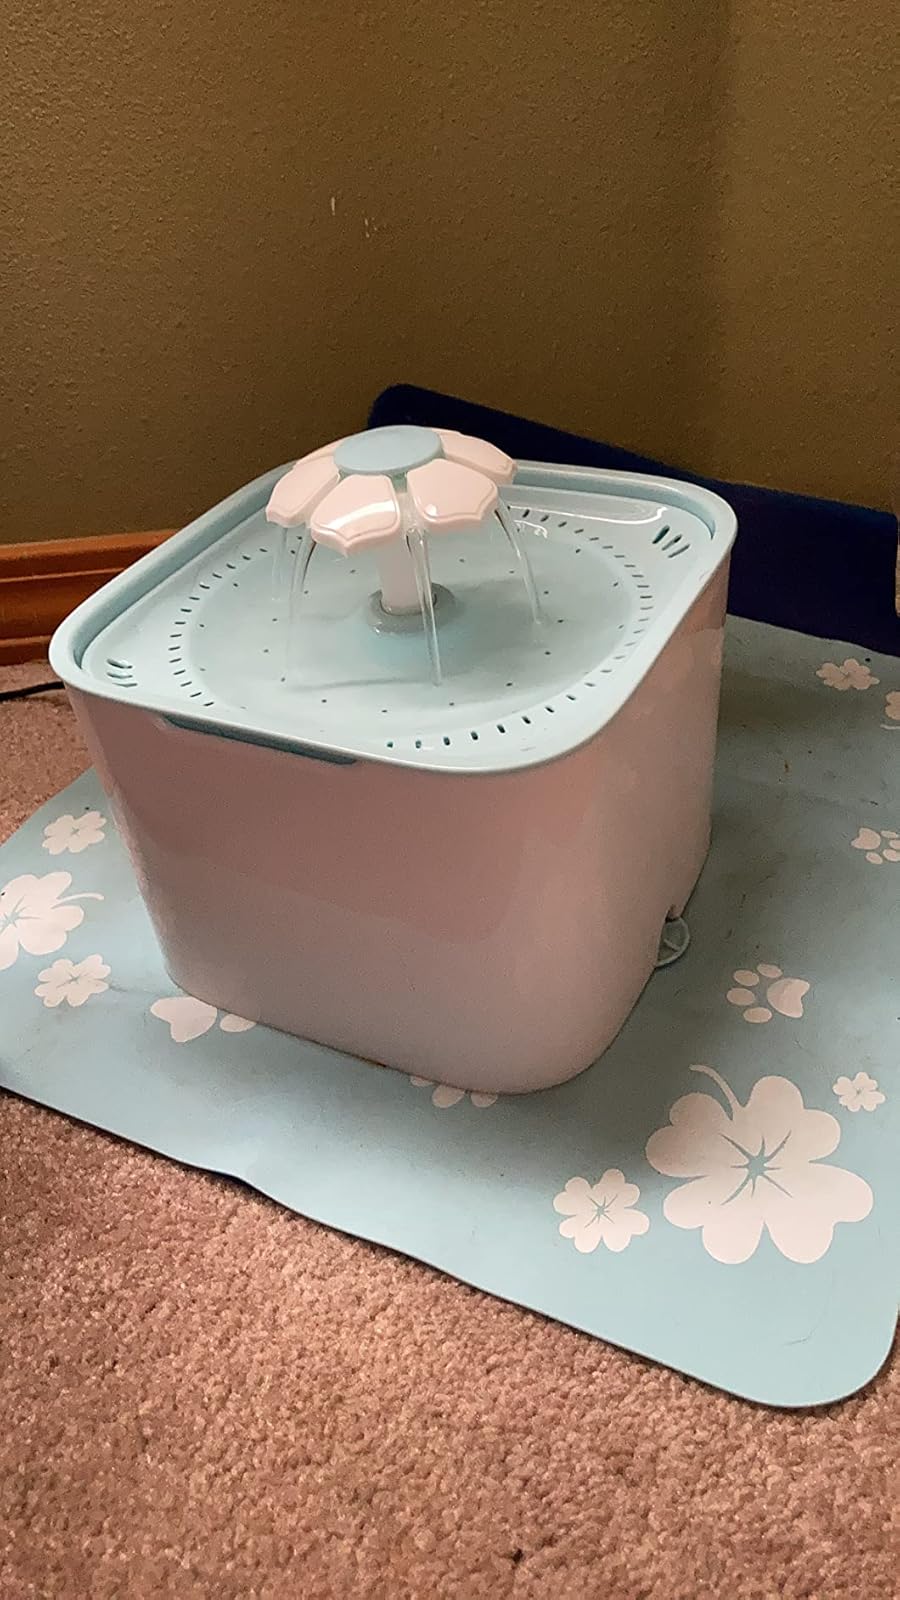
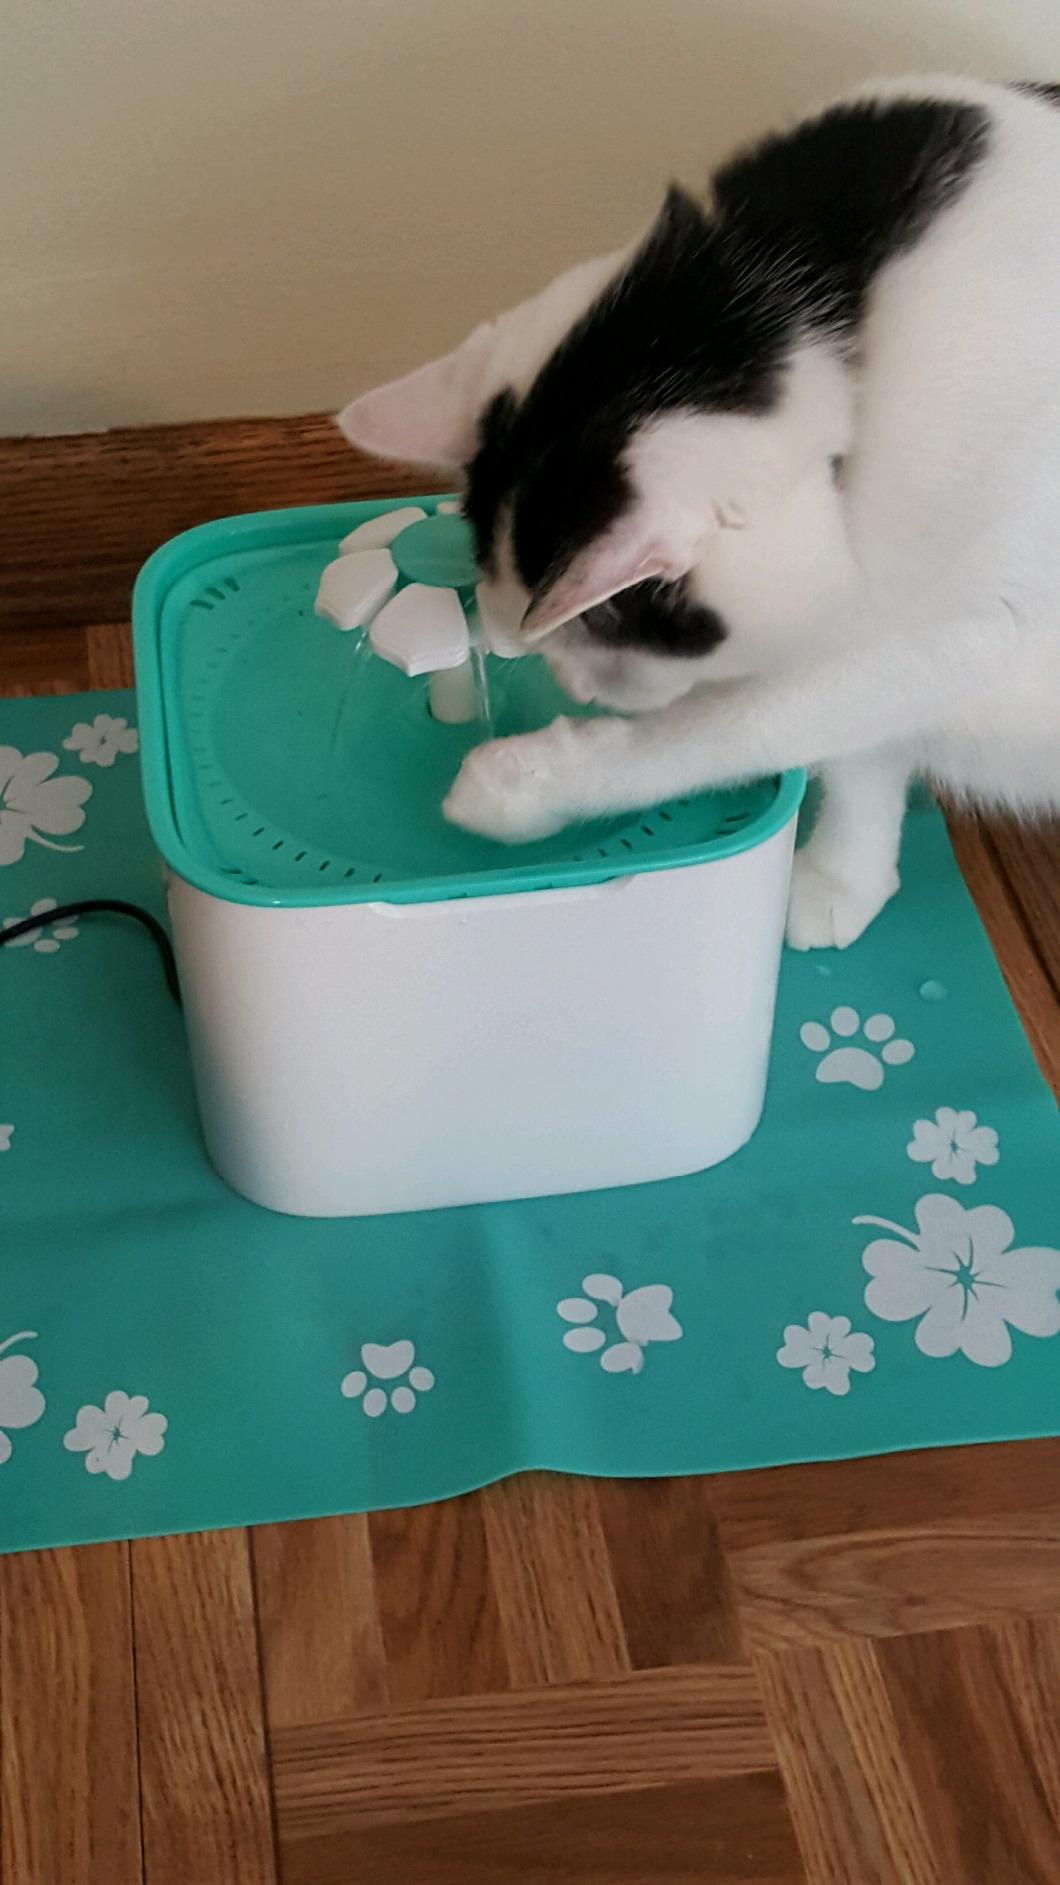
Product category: items_bowl
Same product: no